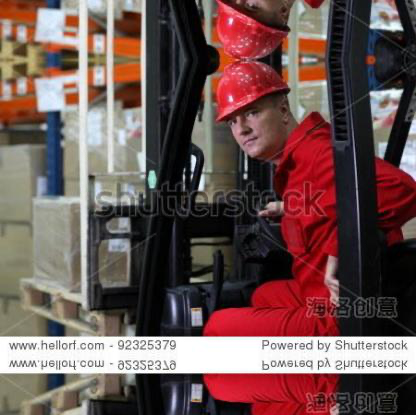
Objects in the image:
label: helmet
label: helmet